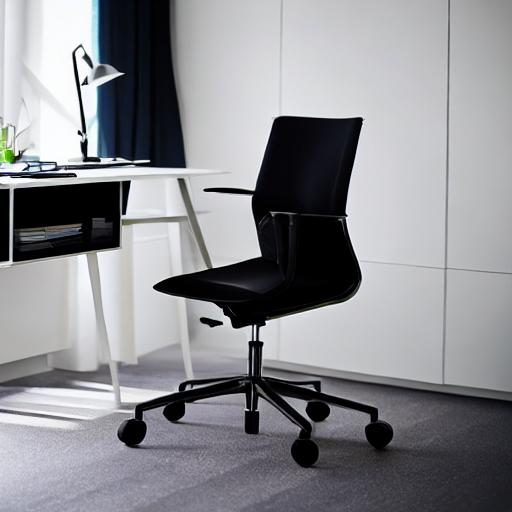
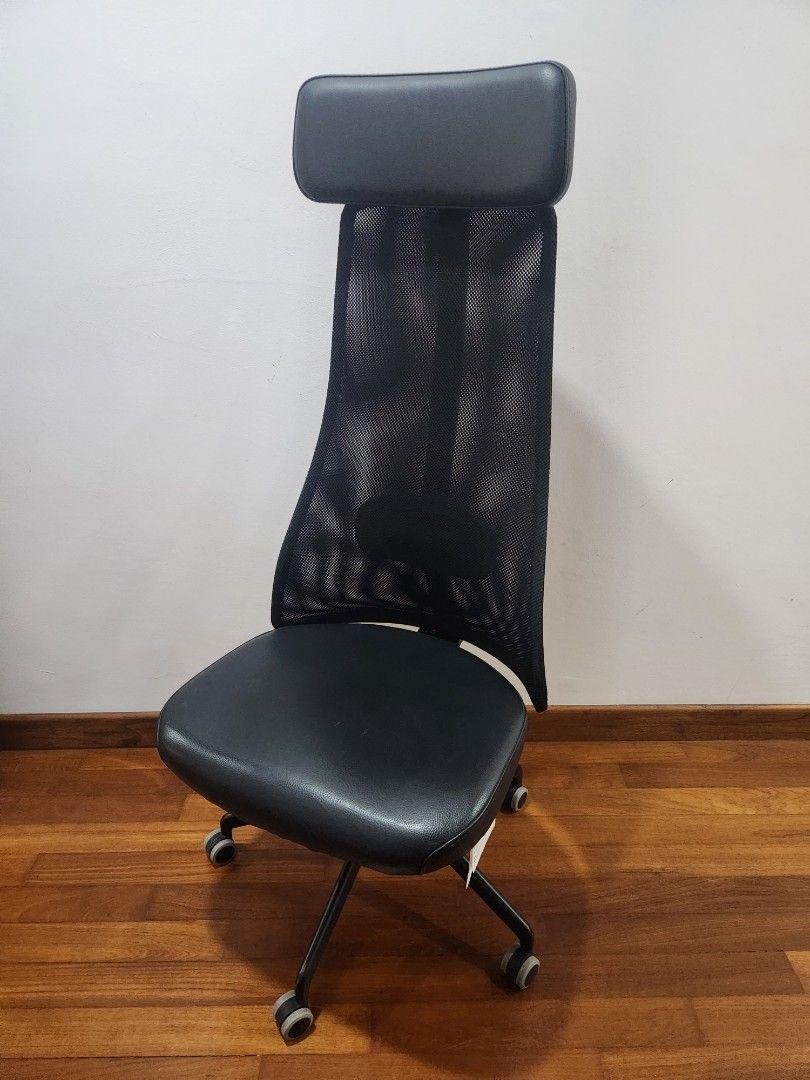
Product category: items_chair
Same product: no